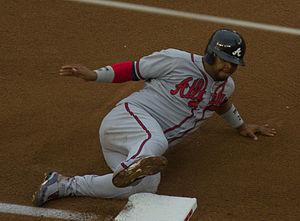
Juan Ramon Francisco Gonzalez est un joueur de premier but et de troisième but de baseball qui joue en 2015 pour les Yomiuri Giants de la Ligue centrale du Japon. Il évolue dans la Ligue majeure de baseball de 2009 à 2014.